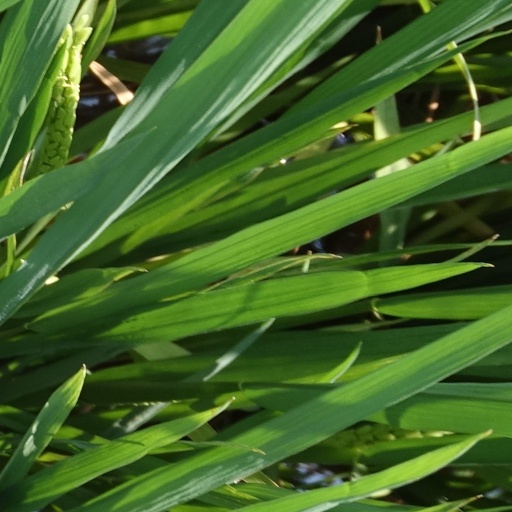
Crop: rice